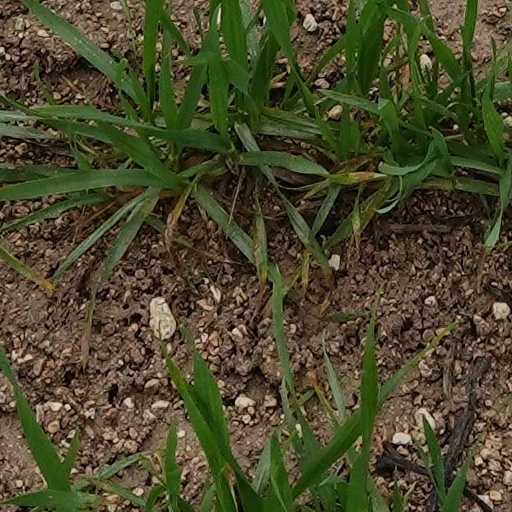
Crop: wheat